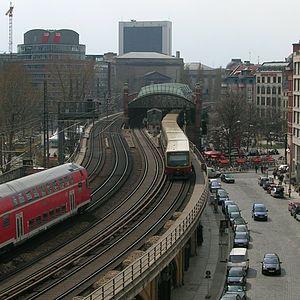
La Stadtbahn de Berlin [ˈʃtatˌbaːn] est une ligne de chemin de fer de 12 kilomètres qui traverse le centre de Berlin d'est en ouest. Il commence à la gare de Charlottenburg et traverse notamment les gares de Zoologischer Garten, la gare Centrale, Friedrichstraße, Alexanderplatz et la gare de l'Est.